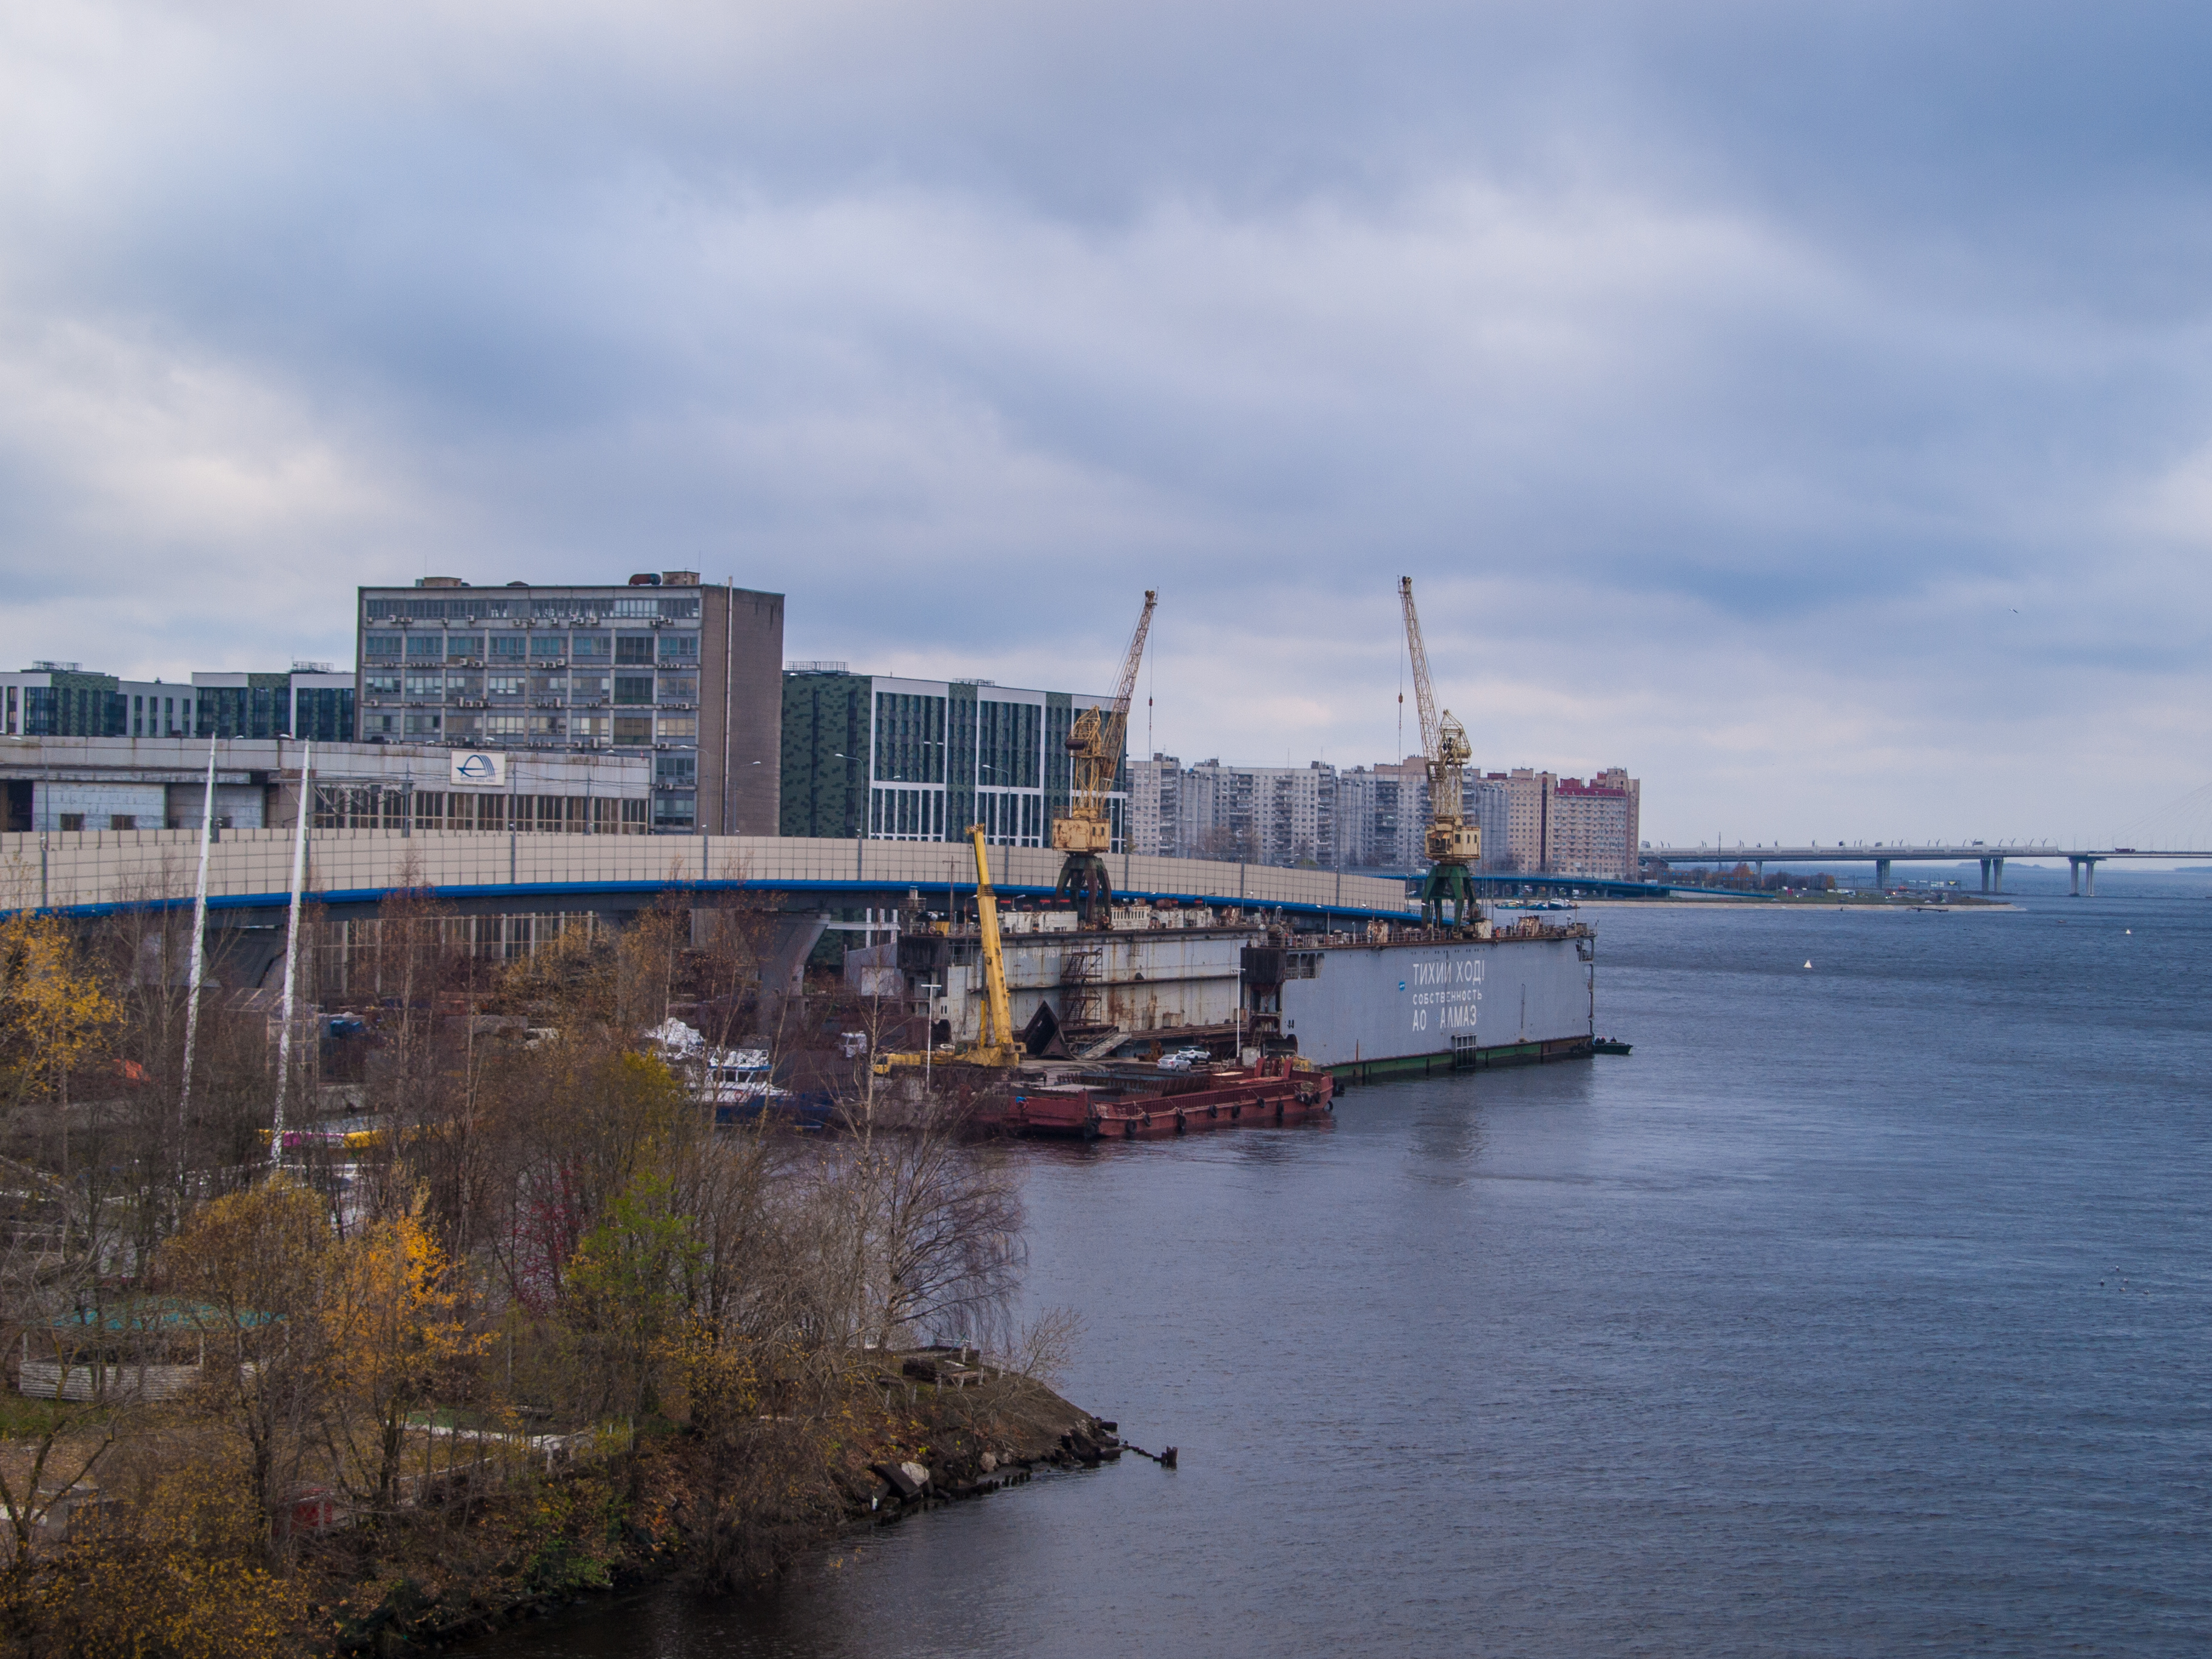
images, water, sky, cloud, building, plant, tree, bridge, lake, waterway, tower block, cityscape, city, metropolis, dock, crane, harbor, channel, port, house, evening, downtown, water transportation, watercraft, tower, winter, vehicle, reflection, mixed use, ocean, skyline, freight transport, industry, reservoir, horizon, coast, river, construction equipment, sea, condominium, machine, transport